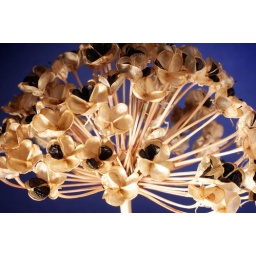
a little off-camera flash here; and blue construction paper in the background.